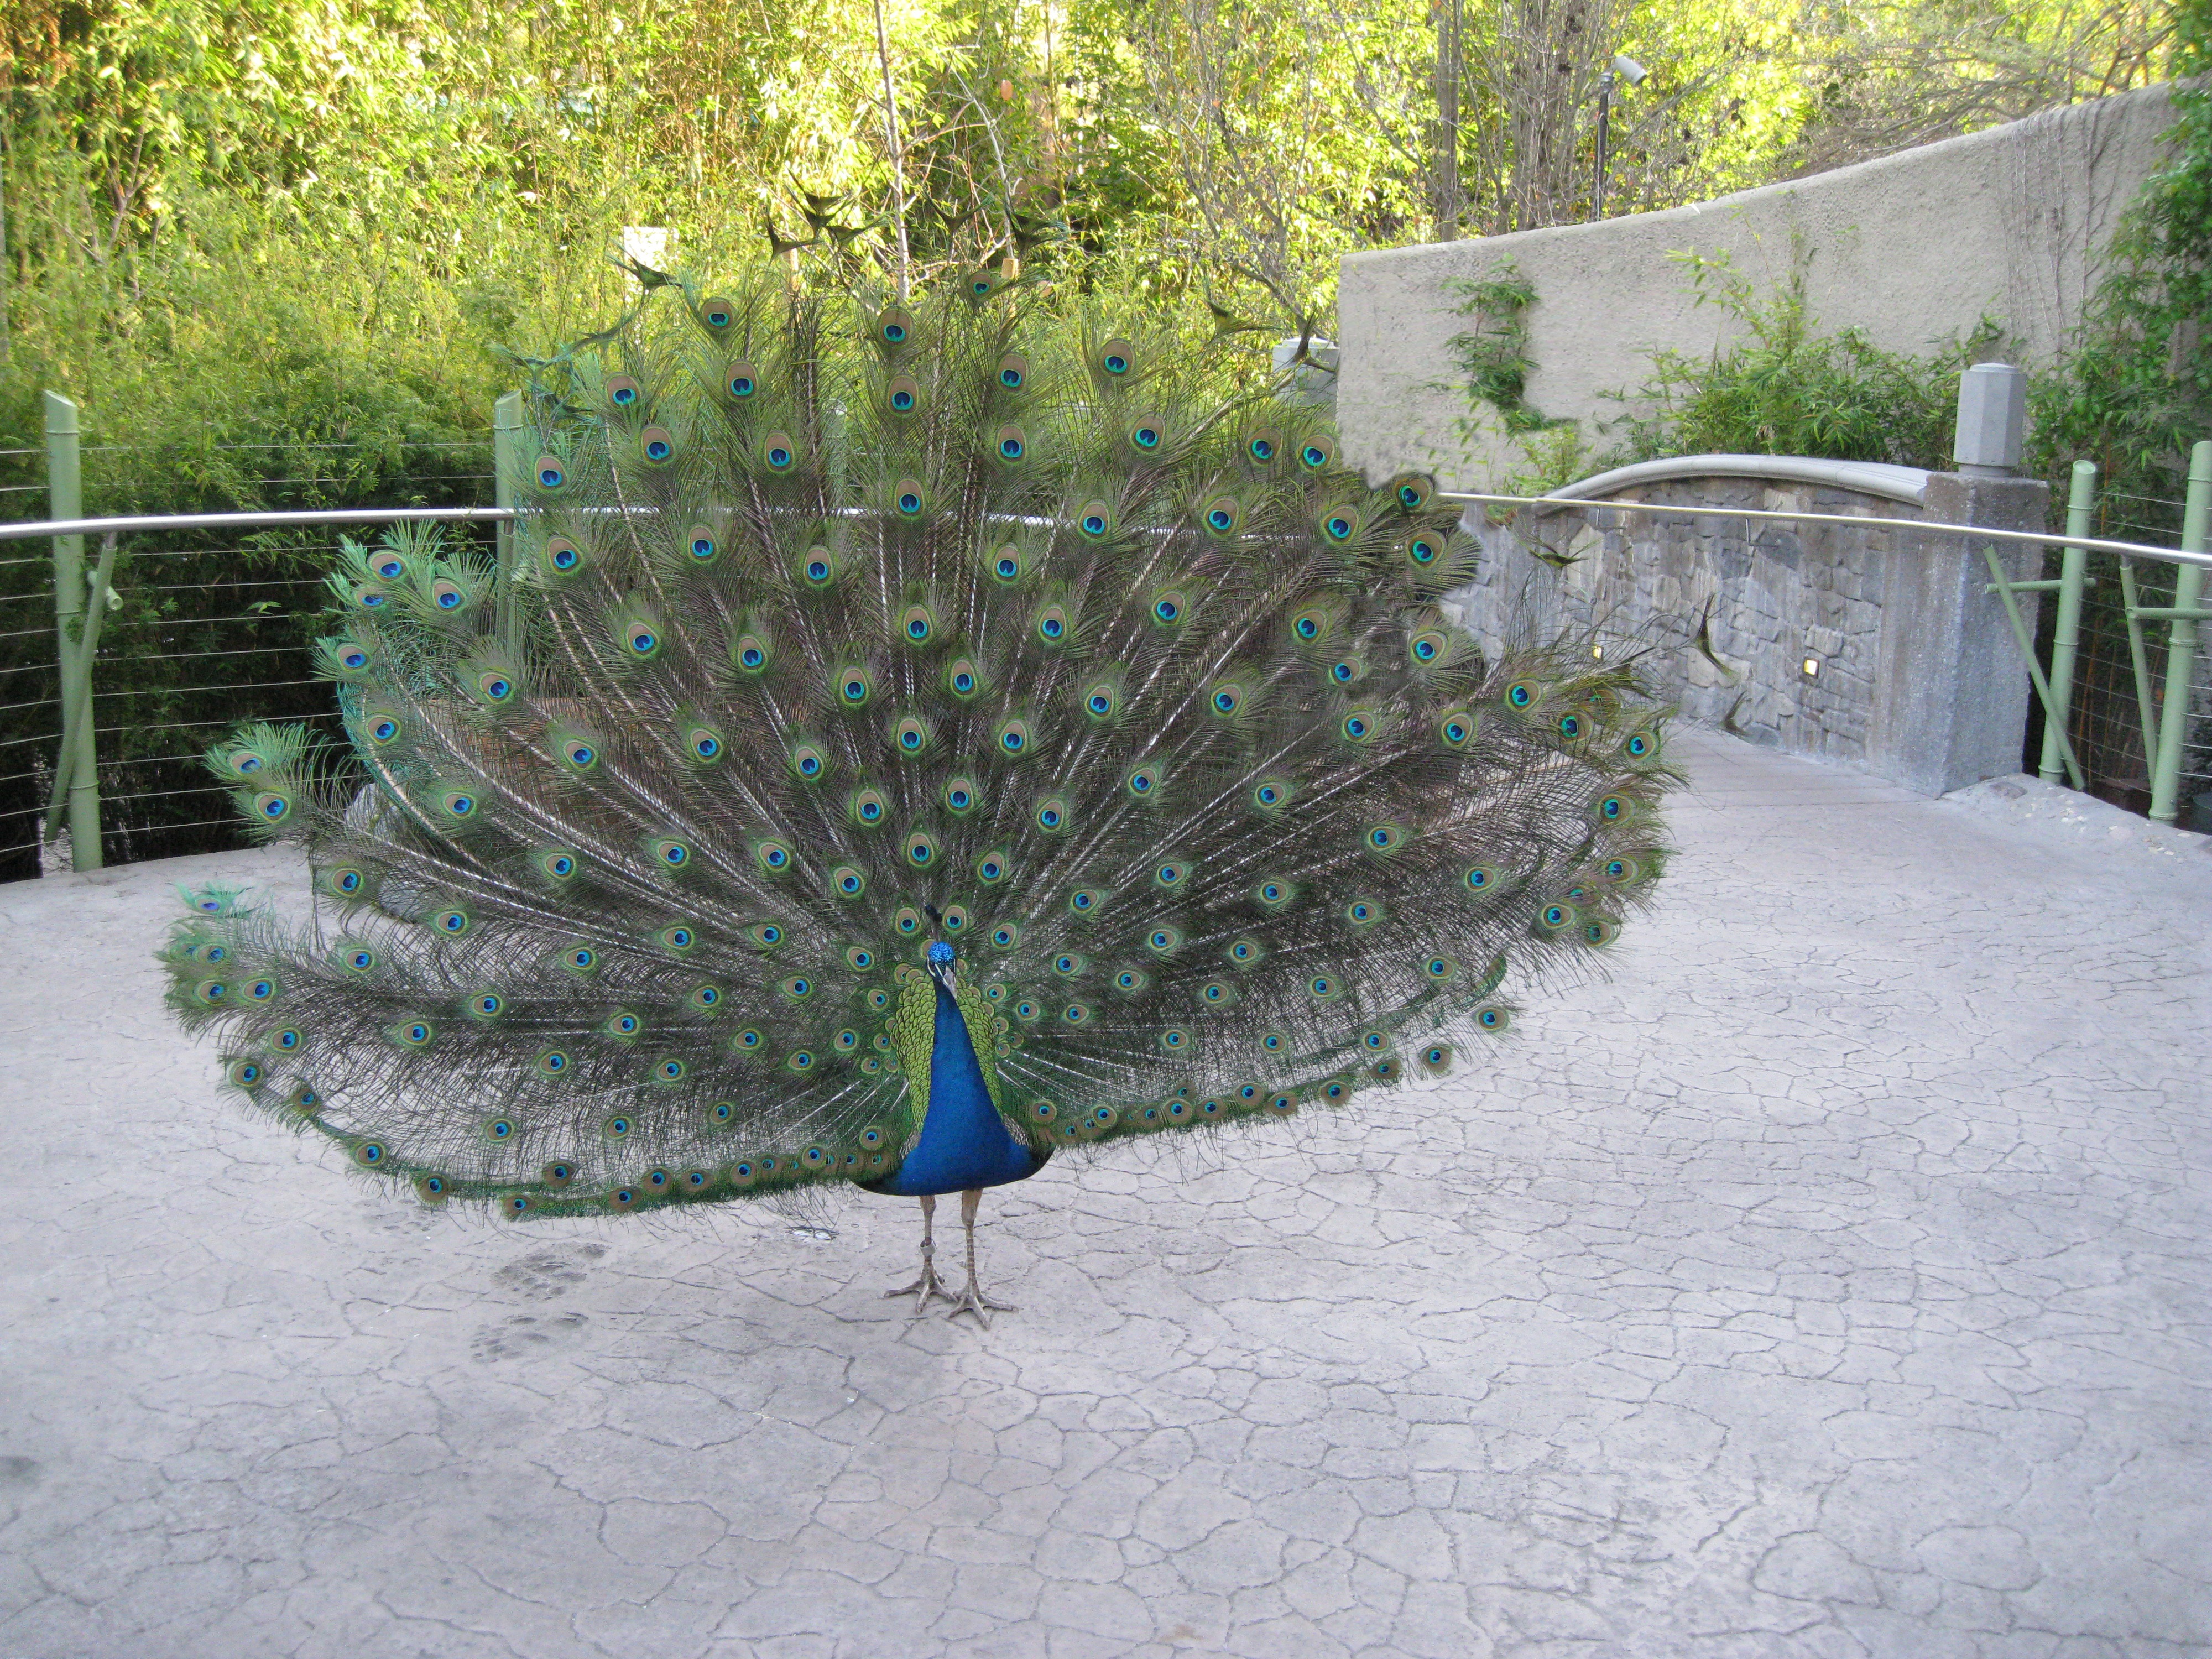
tree, nature, bird, wildlife, zoo, backyard, blue, garden, peacock, feathers, tail, elegant, peafowl, outdoor structure